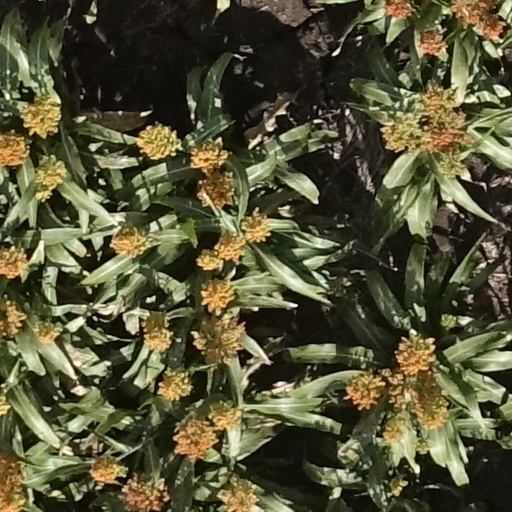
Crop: sorghum